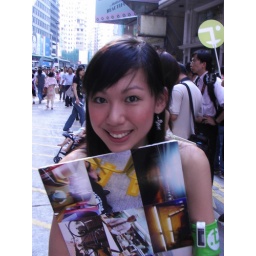
Sony Ericsson girls spotted today in Causeway Bay.